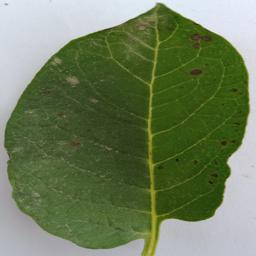
Etiqueta: Tizon_Temprano